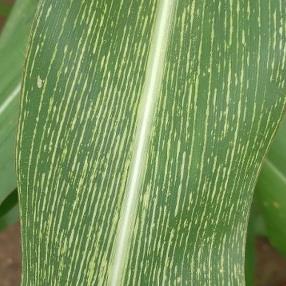
Crop: Maize
Condition: stripe-d